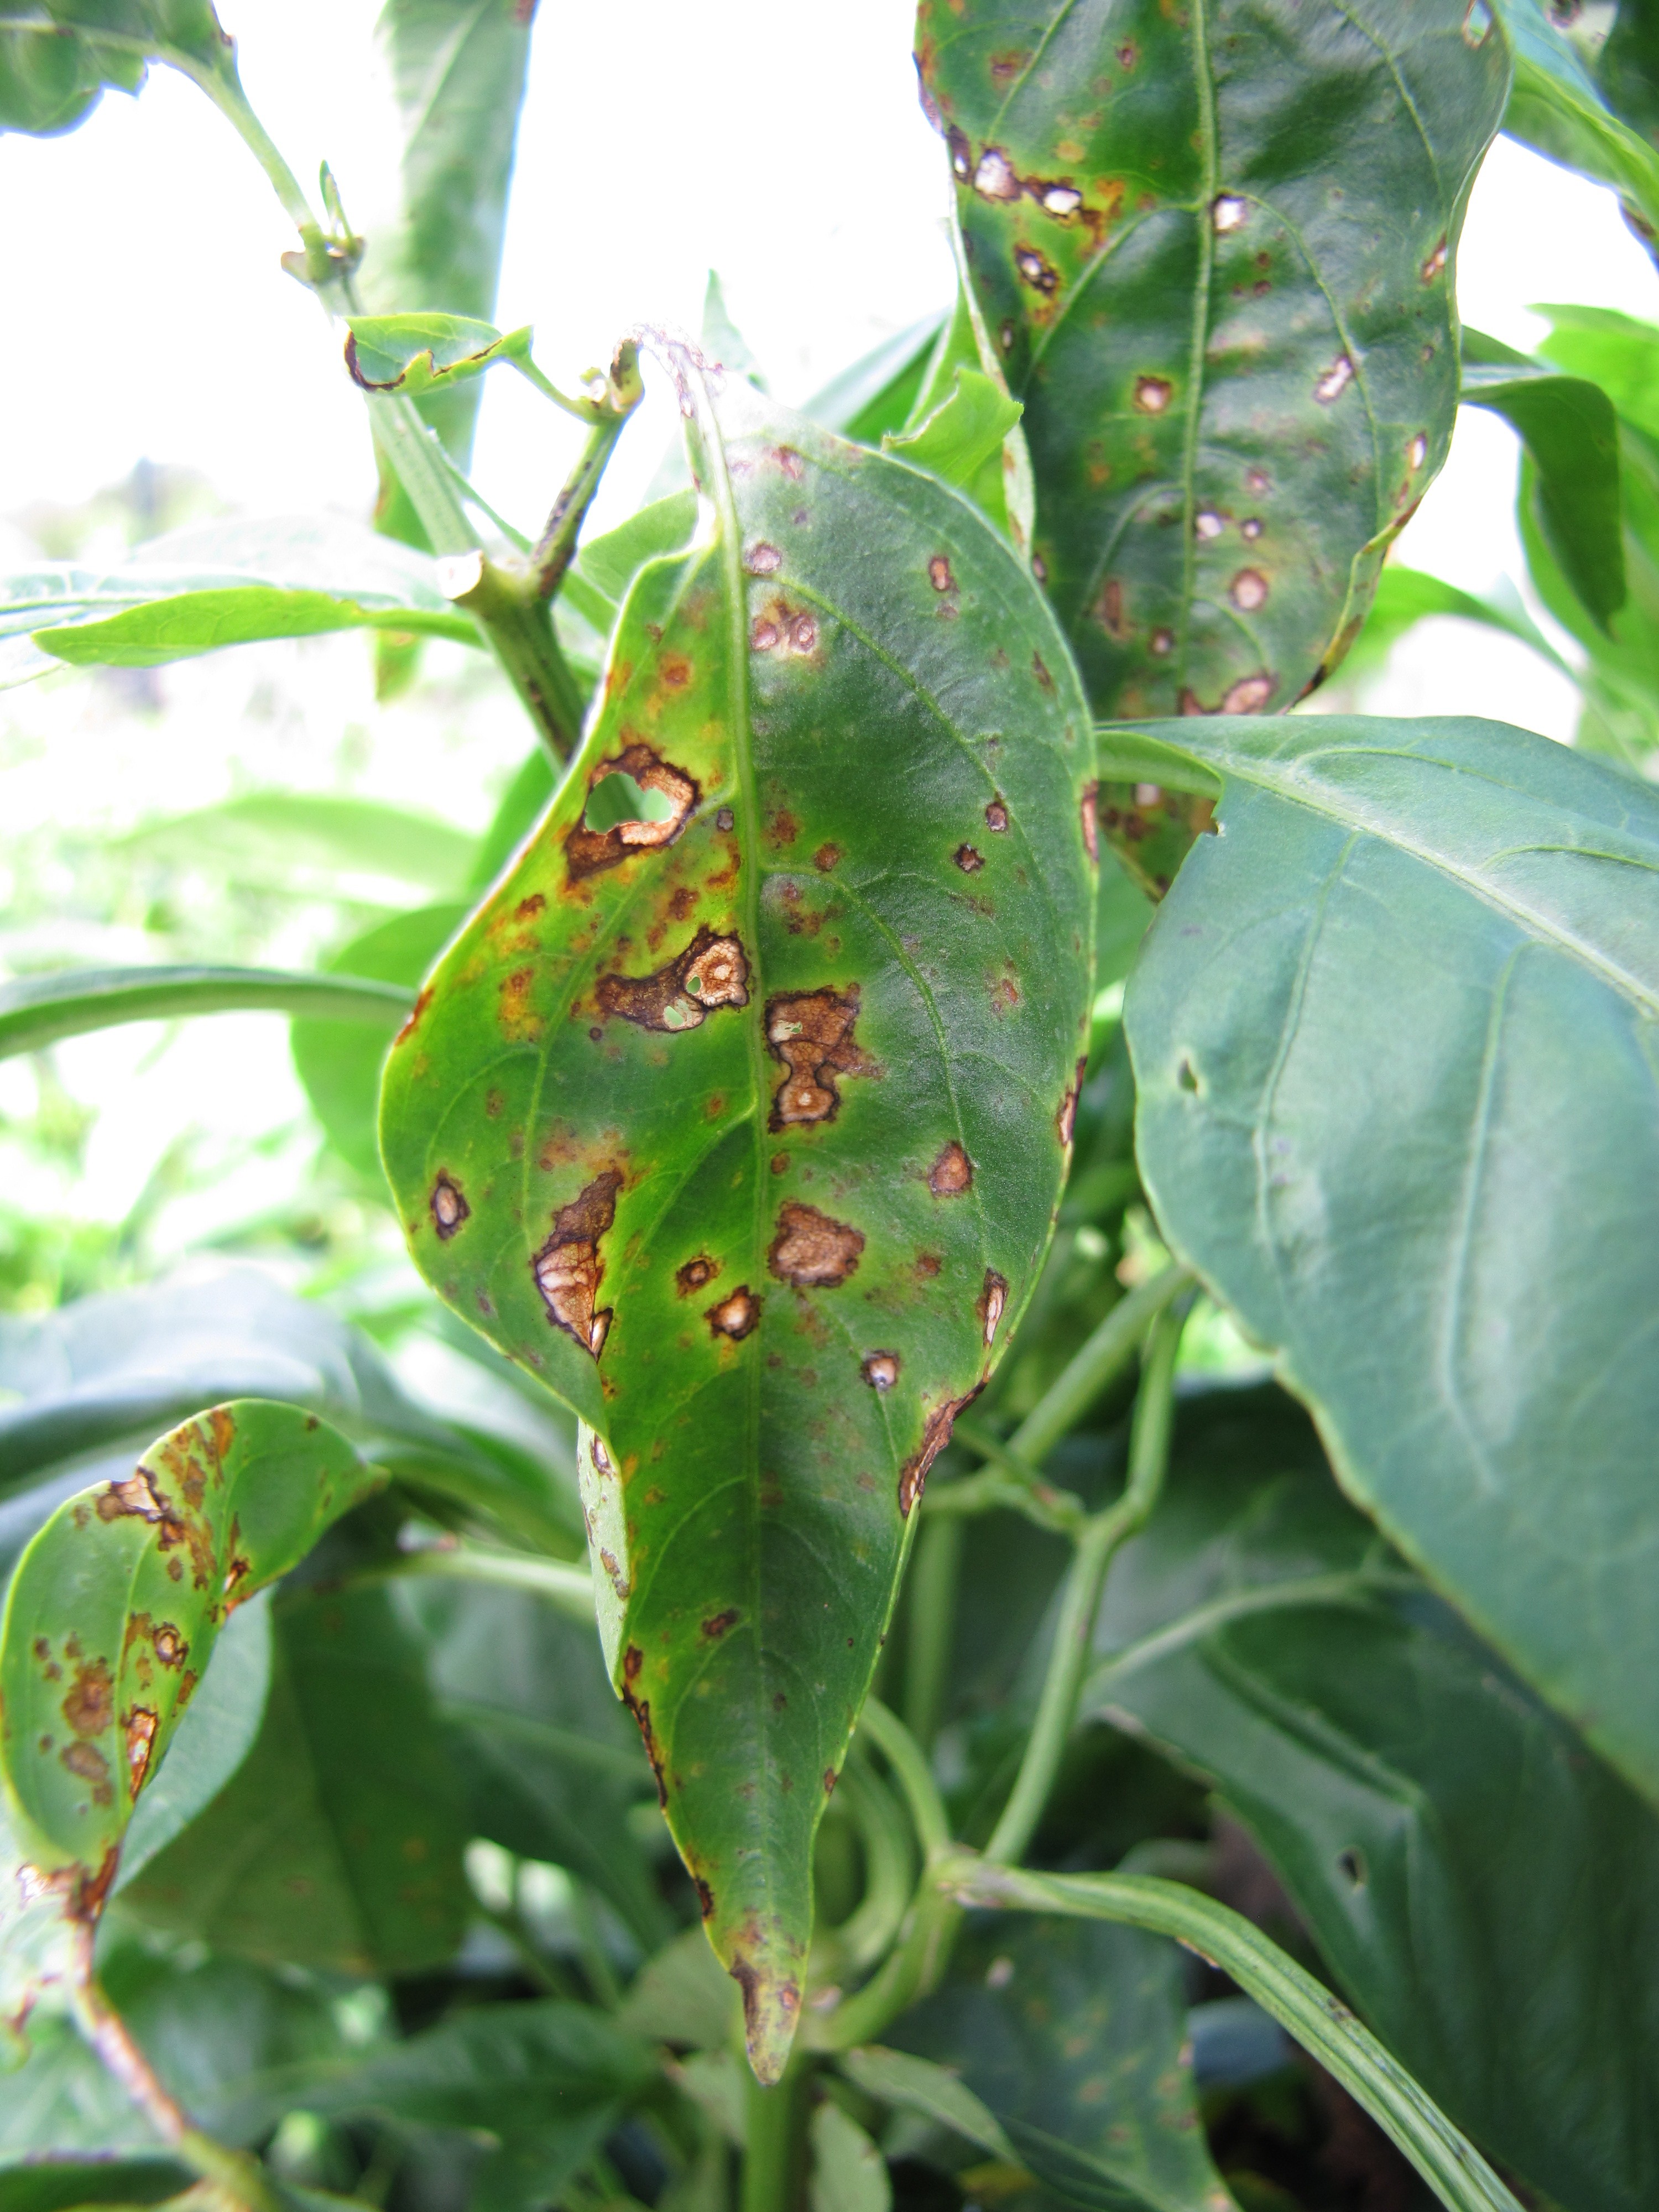
Labels: Bell_pepper leaf spot, Bell_pepper leaf spot, Bell_pepper leaf spot